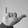
ASL letter: Y